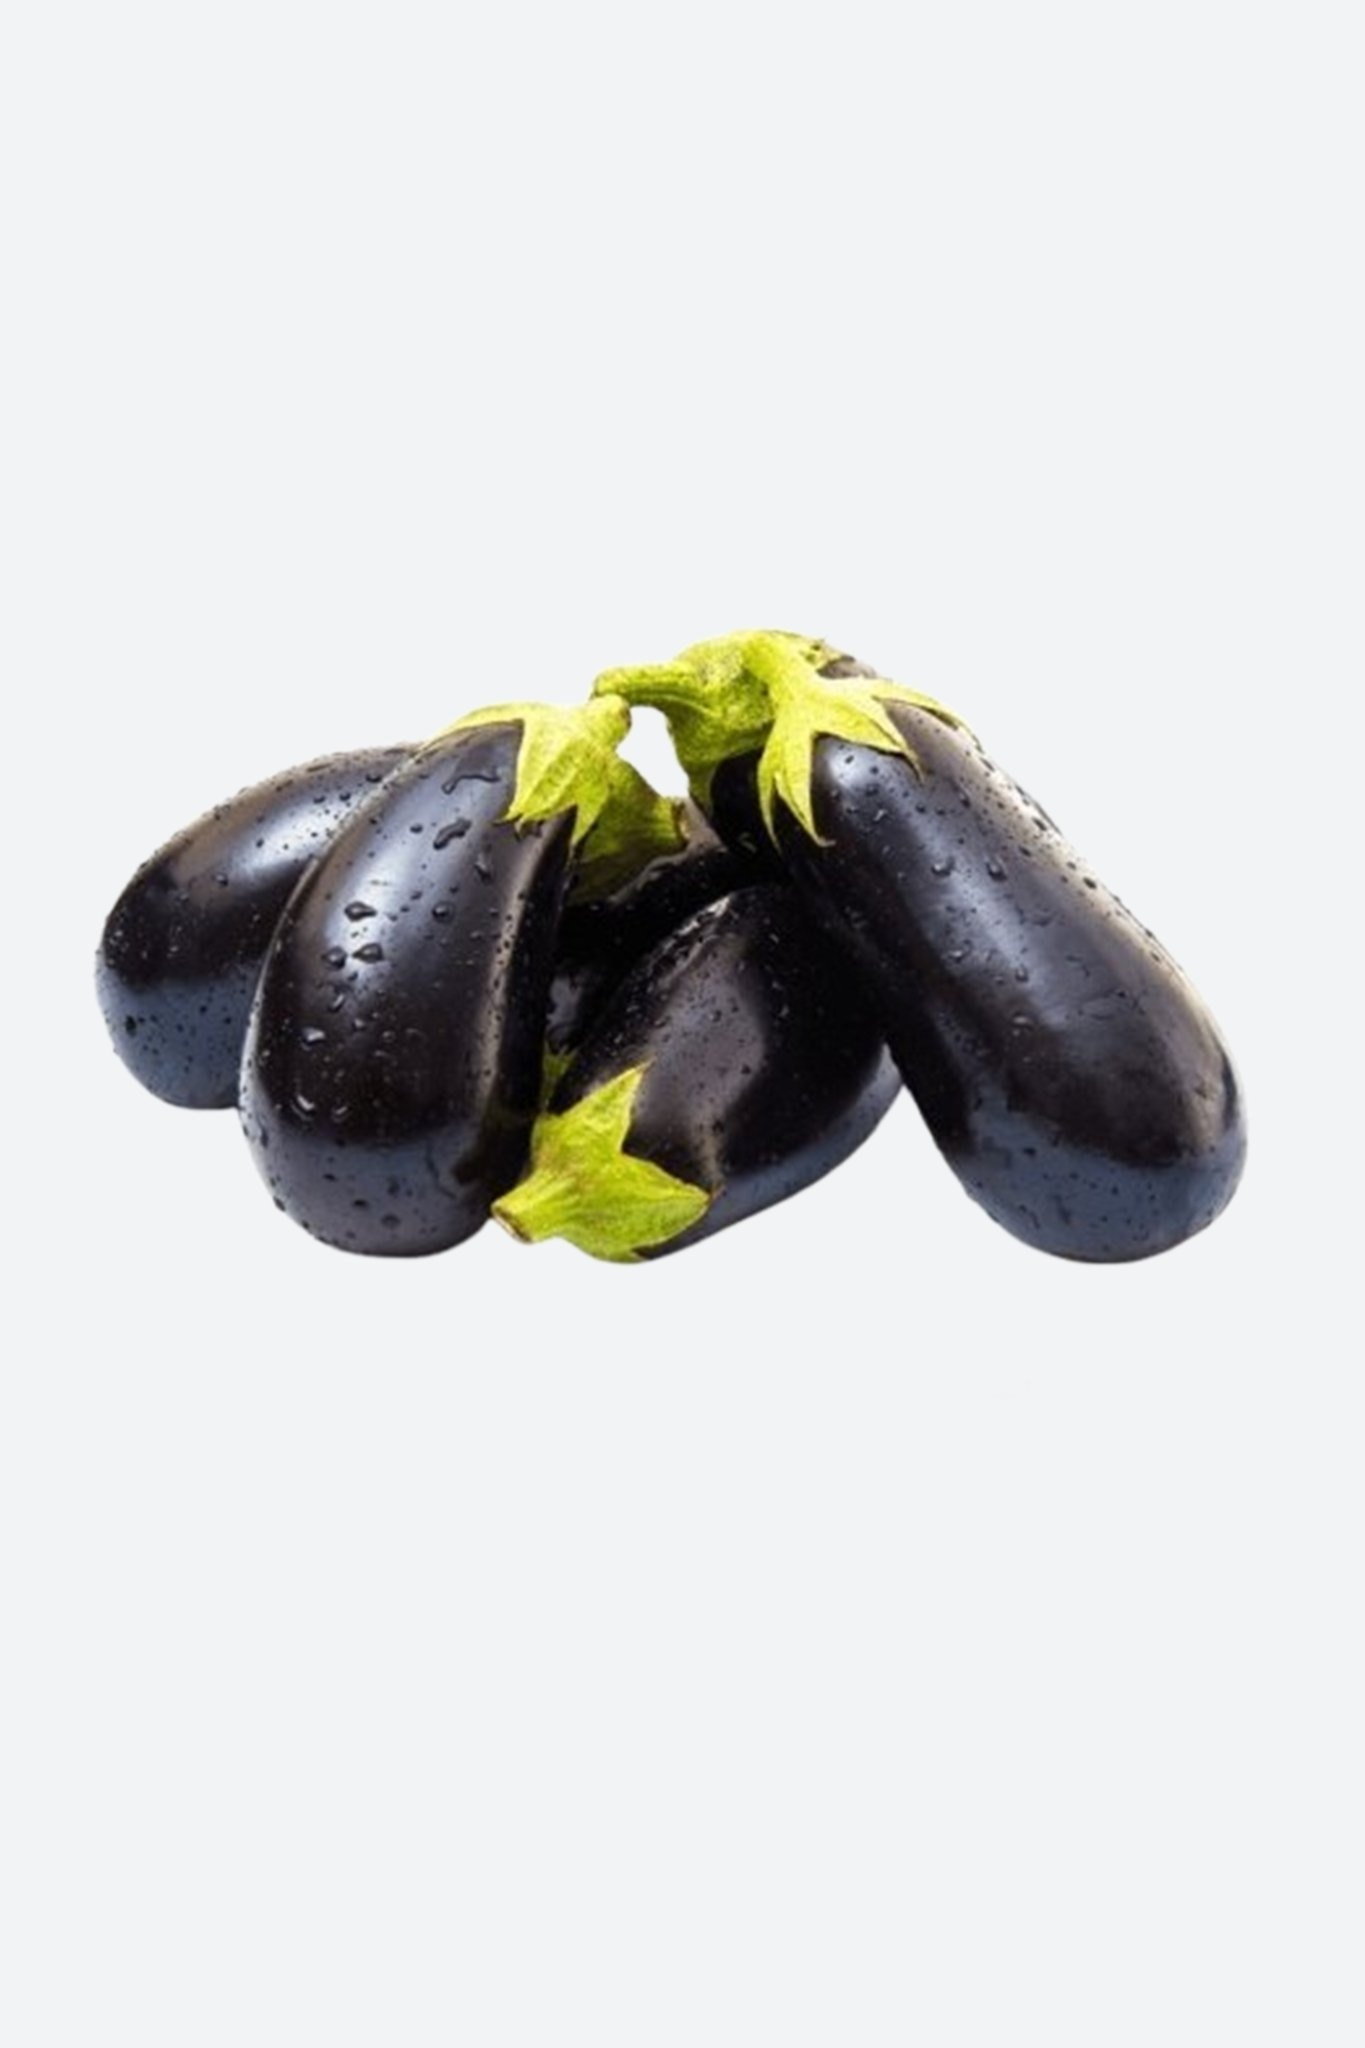
Bostan Patlıcan 500 gr
Brand: Feradistaze
Organik bostan patlıcan, sağlıklı beslenmenin vazgeçilmez bir unsuru olup, birçok önemli besin öğesini içinde barındırarak sağlığınıza pek çok katkı sağlar. Öncelikle, bostan patlıcanın yüksek lif içeriği, sindirim sisteminizi düzenleyerek bağırsak sağlığınızı destekler. Lif, bağırsak hareketliliğini artırır, kabızlığı önler ve tokluk hissi sağlar, bu da kilo kontrolünü destekler. Antioksidanlar açısından zengin olan bostan patlıcan, vücudu serbest radikallerden korur ve hücresel düzeyde yaşlanma sürecini yavaşlatır. Aynı zamanda, bağışıklık sistemini güçlendirerek hastalıklara karşı direncinizi artırır. Bostan patlıcanın içerdiği C vitamini, bu konuda önemli bir rol oynar, bağışıklık sisteminizi destekler ve hücrelere enerji sağlar. Potasyum, magnezyum, folat gibi mineraller açısından zengin olan bostan patlıcan, vücut fonksiyonlarını düzenleyerek genel sağlığınıza katkıda bulunur. Potasyum, kan basıncını düzenler ve kalp sağlığınızı destekler. Magnezyum, sinir sistemi ve kas fonksiyonlarını düzenler. Folat ise hücre yenilenmesini teşvik eder ve DNA sentezine katkıda bulunur. Organik bostan patlıcan tercih etmek, tarım ilaçlarından arındırılmış ve doğal koşullarda yetiştirilmiş bir ürün elde etmenizi sağlar. Bu, bostan patlıcanın besin değerlerini daha etkili bir şekilde korumasına yardımcı olur. Taze ve organik bostan patlıcan satın alarak, sağlıklı bir diyetin temelini oluşturabilir ve lezzetli yemeklerin keyfini çıkarabilirsiniz. İster kızartma, ister fırın, her türlü pişirme yöntemiyle mükemmel bir yemek deneyimi sunan bostan patlıcan, sağlıklı beslenme adımlarınıza lezzetli bir başlangıç yapmanızı sağlar.
Category: Food, Beverages & Tobacco > Food Items > Fruits & Vegetables > Fresh & Frozen Vegetables > Eggplants